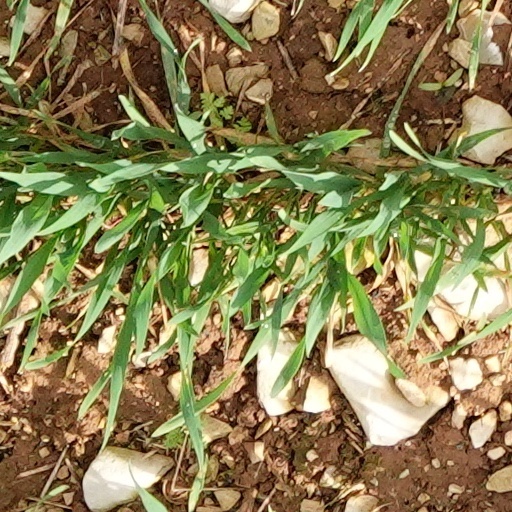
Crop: wheat